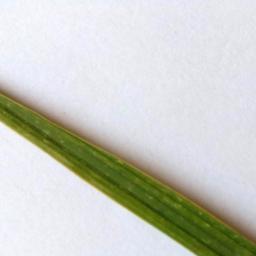
Label: Rice___Healthy